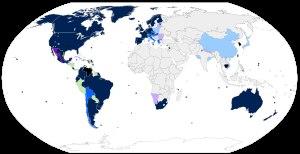
Le mariage entre personnes de même sexe, couramment appelé mariage homosexuel, est la possibilité pour un couple de deux femmes ou de deux hommes de contracter un mariage, civil ou religieux, initialement réservé à un homme et une femme.